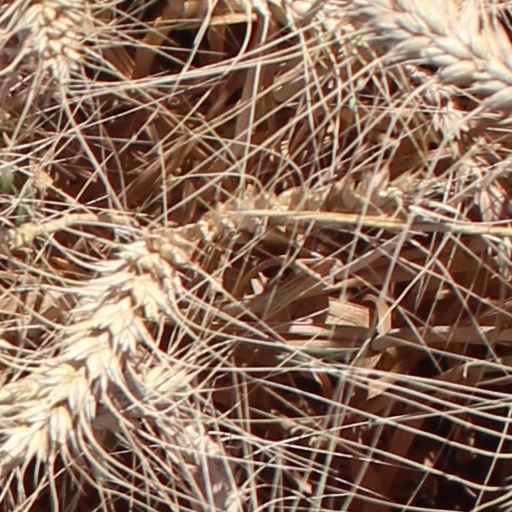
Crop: wheat